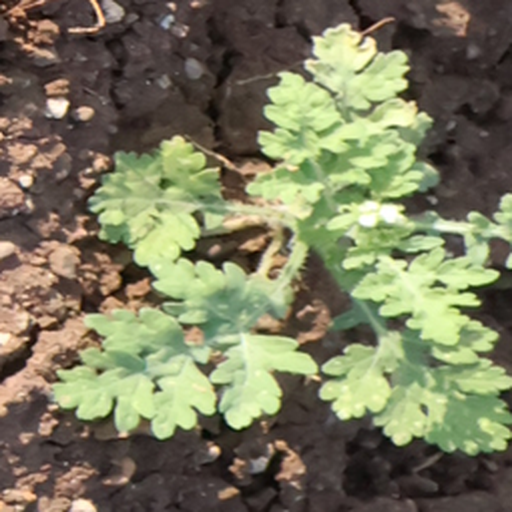
Weed species: Gajar_gavat_(Parthenium hysterophorus)